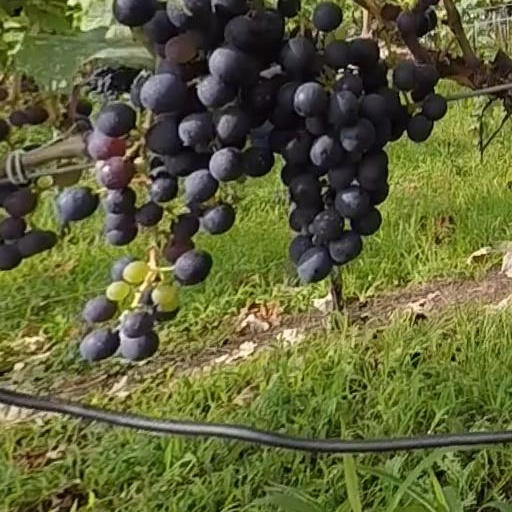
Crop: grape